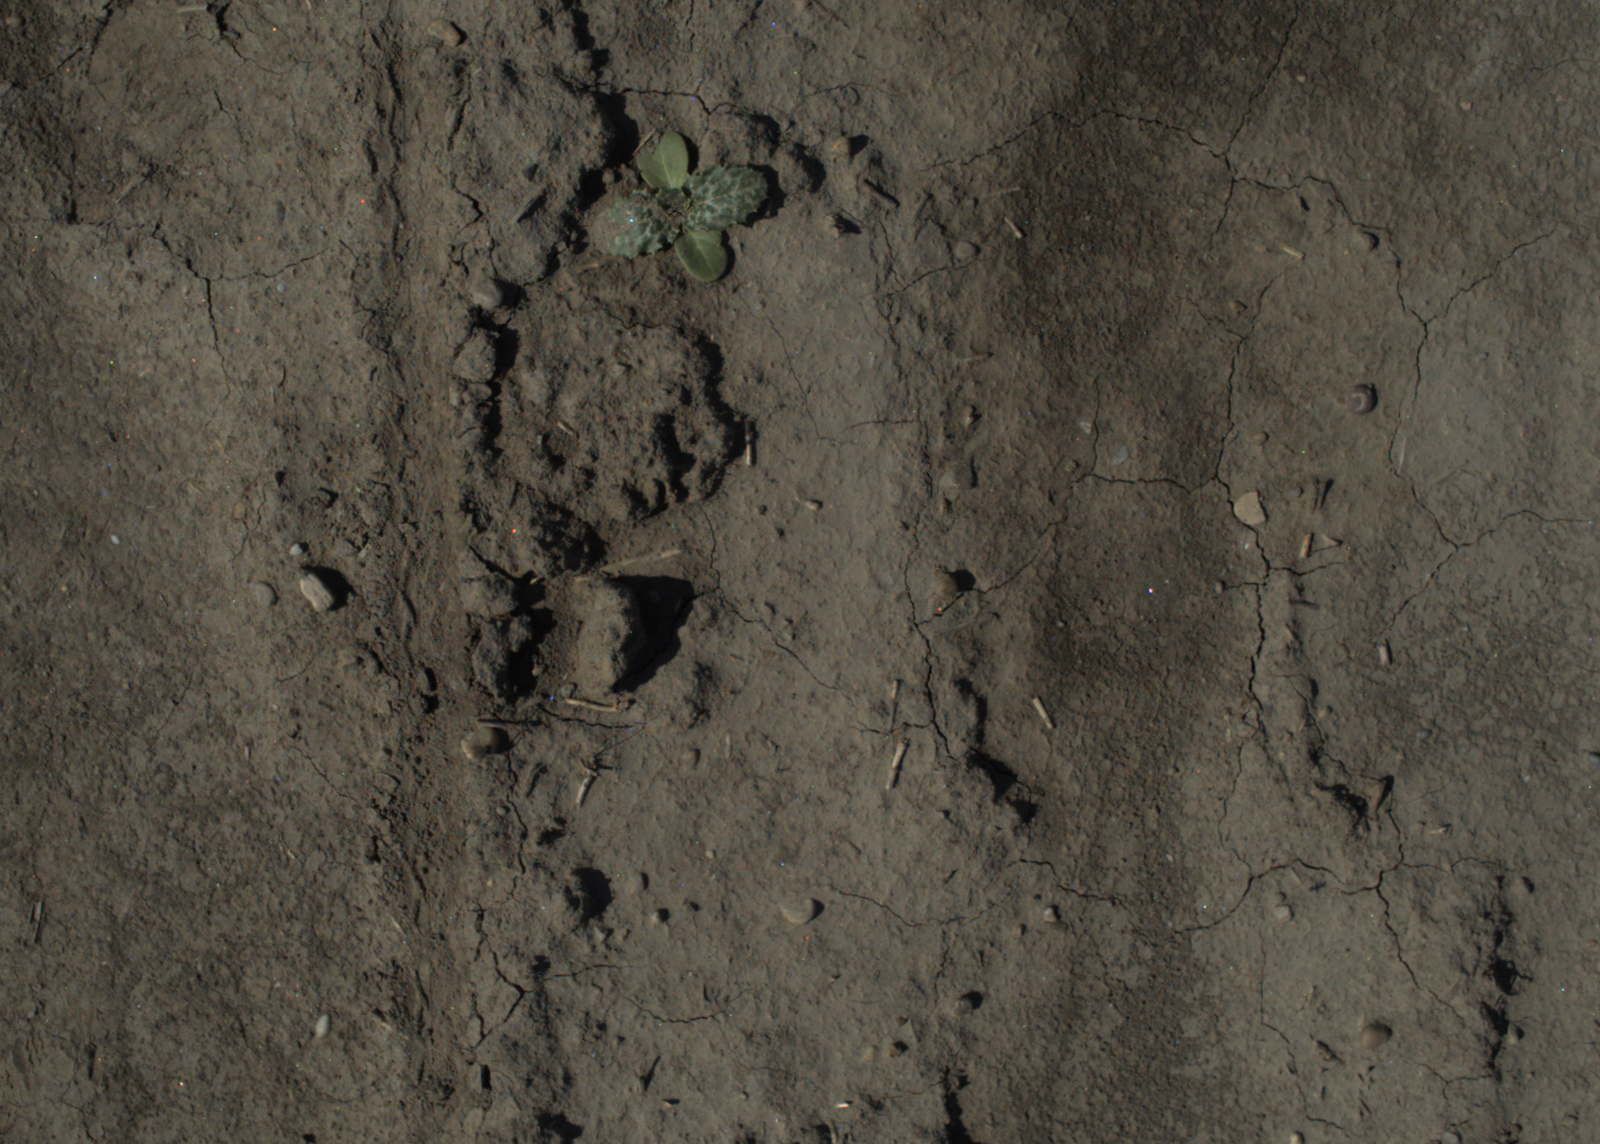
Capture date: 15.07.2021 09:55:17
Weather: sunny
Wind: light
Seeding date: 08.06.2021
Plant canopy height (mm): 962